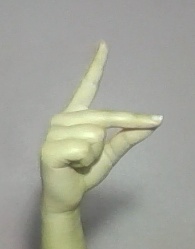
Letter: ta